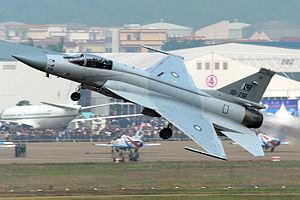
Les forces aériennes pakistanaises sont la composante aérienne des forces armées pakistanaises. Elle emploie quelque 65 000 personnes et exploite près de 2000 avions de combat.